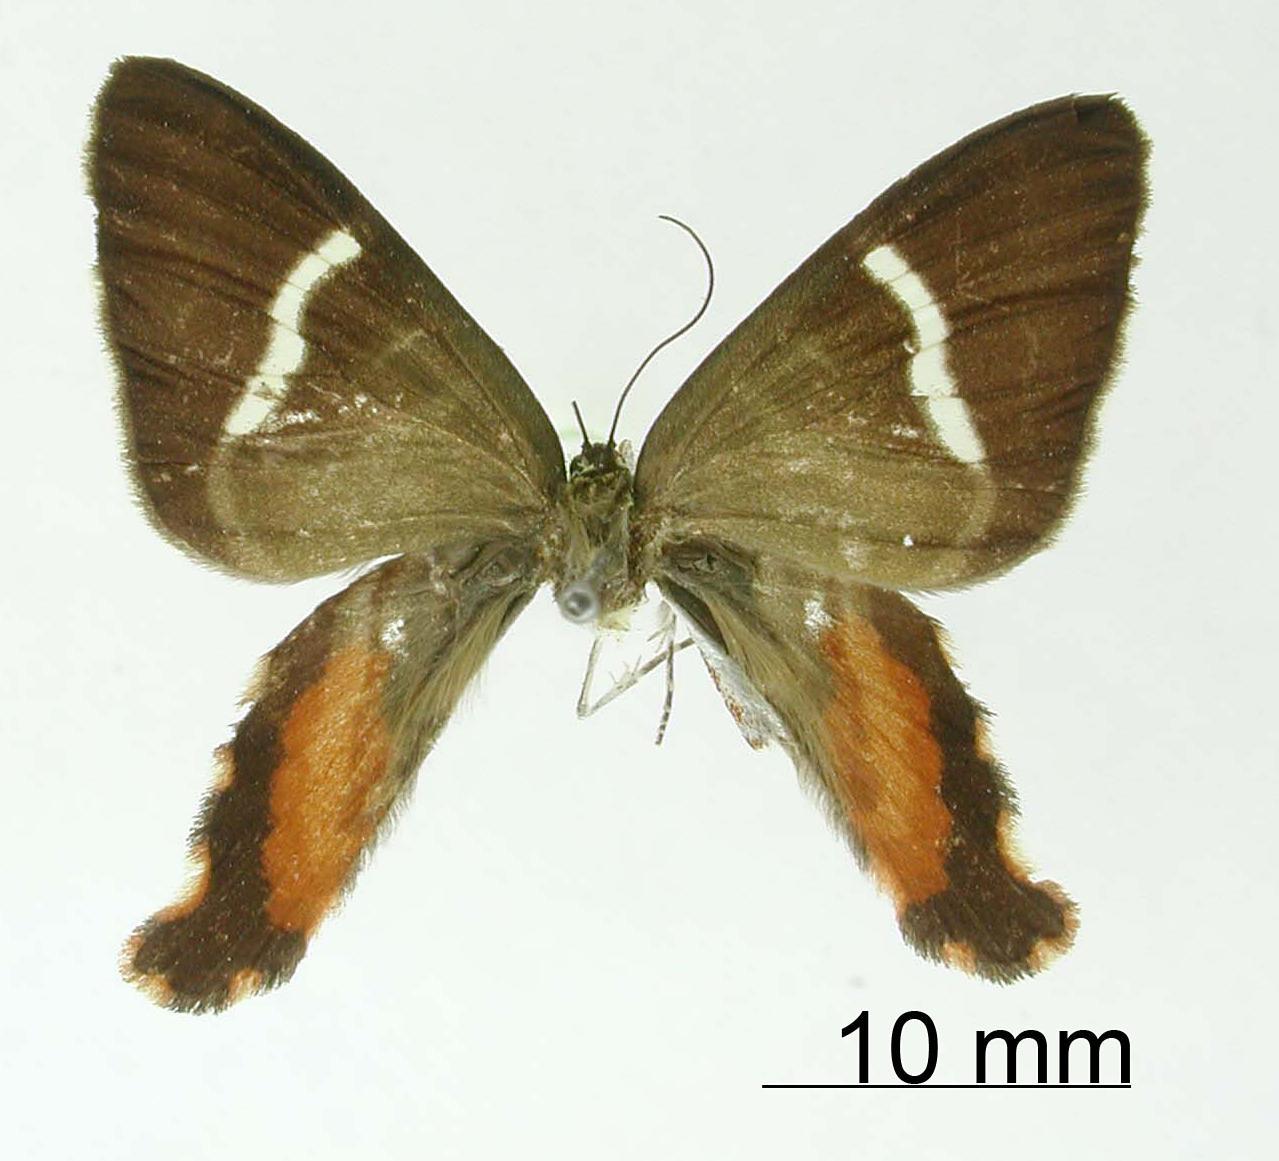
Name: Erateina alma
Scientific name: Erateina alma Thierry-Mieg, 1893
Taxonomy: Animalia, Arthropoda, Insecta, Lepidoptera, Geometridae, Ennominae
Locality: Colombia